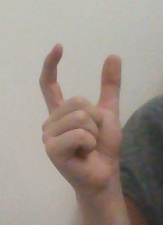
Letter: nun